Center City, Philadelphia

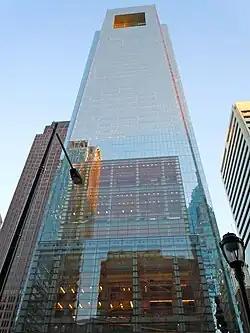
The 58-story Comcast Center in Center City, the second-tallest building in Philadelphia and 23rd-tallest building in the nation

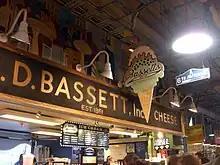
Reading Terminal Market in Center City in January 2011

Sunoco has its headquarters in the BNY Mellon Center. Cigna has its corporate headquarters in 2 Liberty Place. Aramark is headquartered in Center City on the east bank of the Schuylkill River on Market Street. Comcast is headquartered in the Comcast Center. The law firm Cozen O'Connor has its headquarters in Center City. Kogan Page has its U.S. headquarters in Center City.